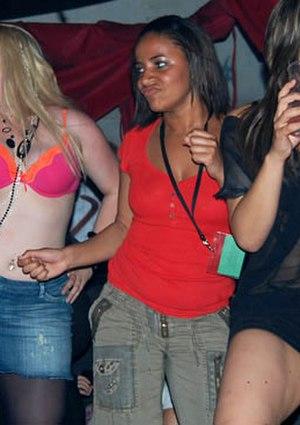
Skins est une série télévisée britannique en 61 épisodes d'environ 45 minutes créée par Jamie Brittain et Bryan Elsley et diffusée entre le 25 janvier 2007 et le 5 août 2013 sur la chaîne E4.
Larissa Wilson est une actrice anglaise née le 5 mai 1989 à Bristol.